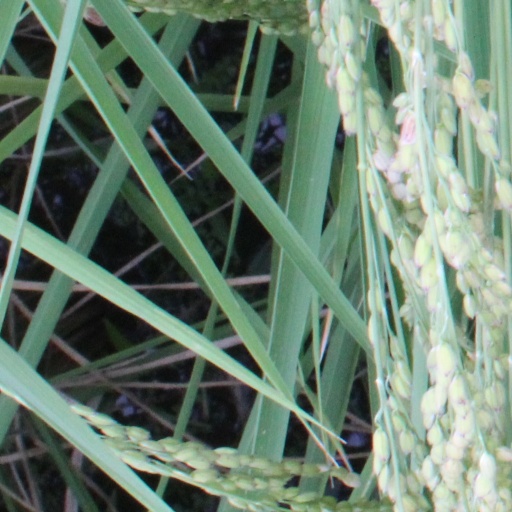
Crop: rice